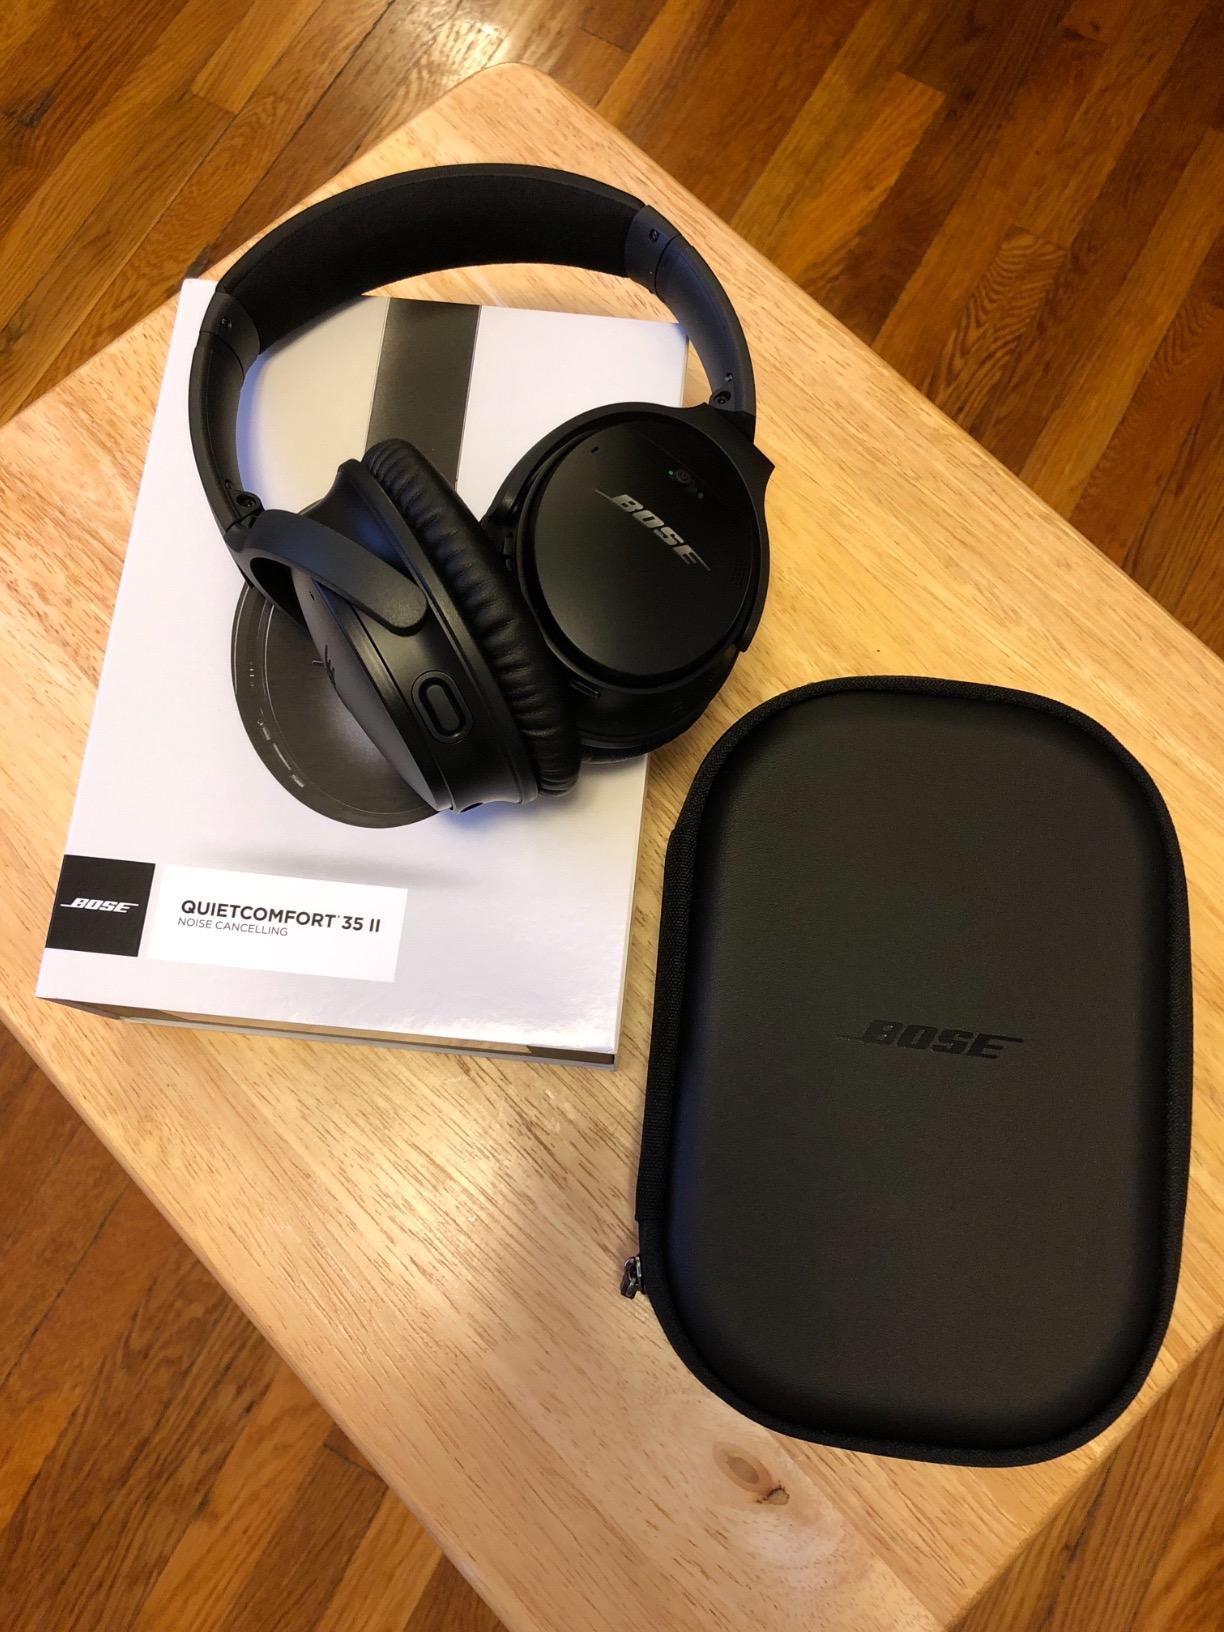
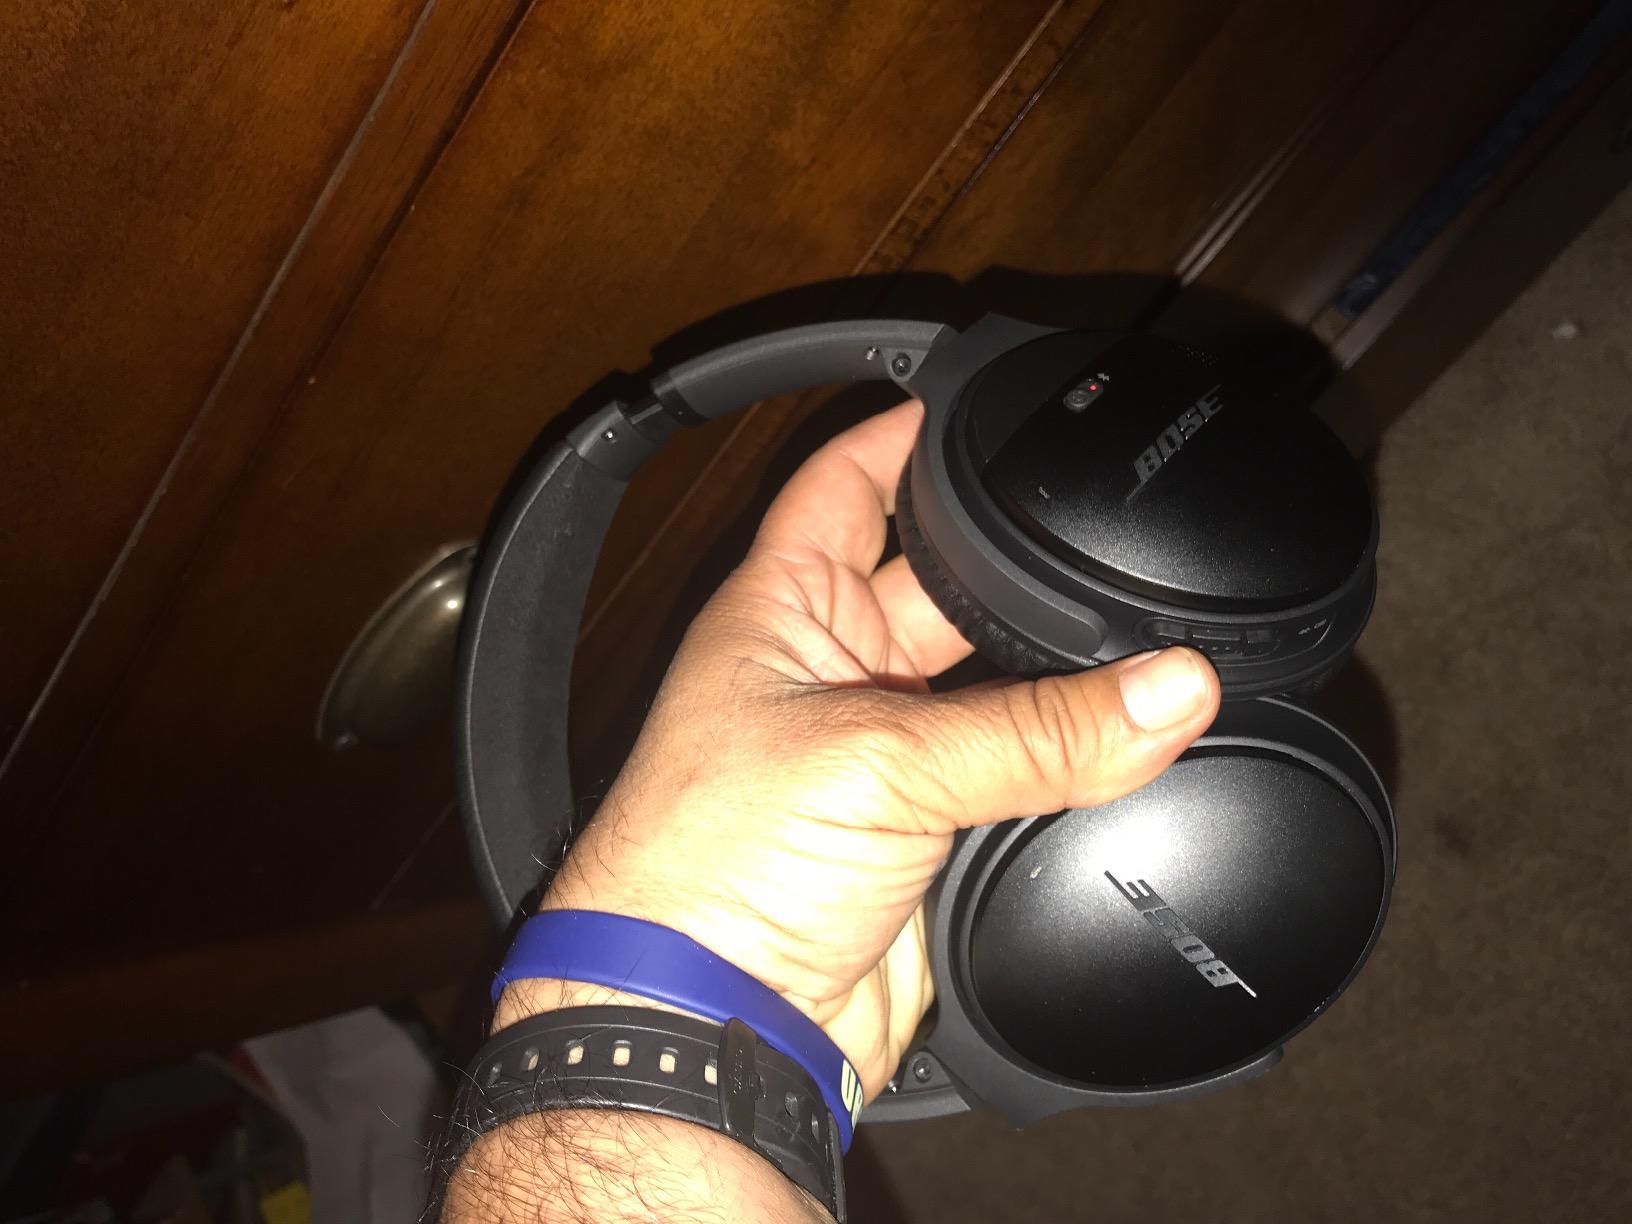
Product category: headphones
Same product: yes